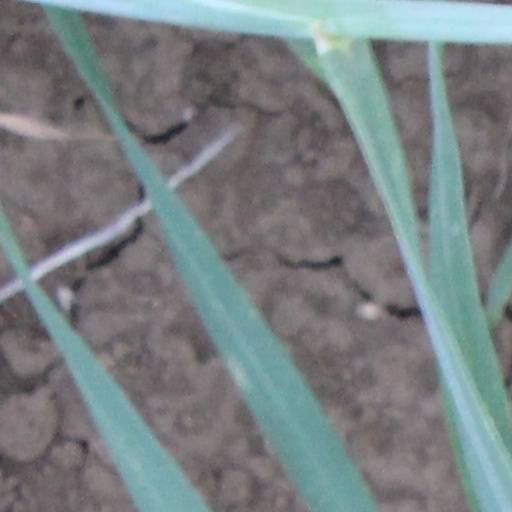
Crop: wheat